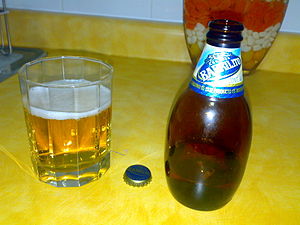
Barrilito
Et glas og en flaske af det mexicanske ølmærke Barrilito
Barrilito er et mexicansk ølmærke af typen pilsner og produceres af Grupo Modelo. Flasken har en form som skiller sig en del ud fra andre mexicanske ølmærker.